Sir George Power, 7th Baronet

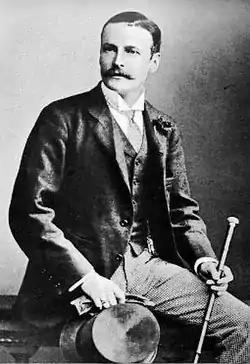
George Power

Sir George Power, 7th Baronet (24 December 1846 – 17 October 1928) was an operatic tenor known for his performances in early Gilbert and Sullivan operas with the D'Oyly Carte Opera Company, most famously creating the roles in London of Ralph Rackstraw in "H.M.S. Pinafore" (1878) and Frederic in "The Pirates of Penzance" (1880).